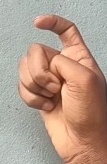
ASL sign: X